Synth-pop

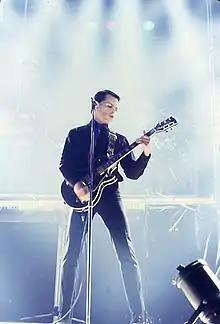
Gary Numan performing in 1980

Early guitar-based punk rock that came to prominence in the period 1976–77 was initially hostile to the "inauthentic" sound of the synthesizer, but many new wave and post-punk bands that emerged from the movement began to adopt it as a major part of their sound. British punk and new wave clubs were open to what was then considered an "alternative" sound. The do it yourself attitude of punk broke down the progressive rock era's norm of needing years of experience before getting up on stage to play synthesizers. The American duo Suicide, who arose from the post-punk scene in New York, utilised drum machines and synthesizers in a hybrid between electronics and post-punk on their eponymous 1977 album. Around this time, Ultravox member Warren Cann purchased a Roland TR-77 drum machine, which was first featured in their October 1977 single release "Hiroshima Mon Amour".